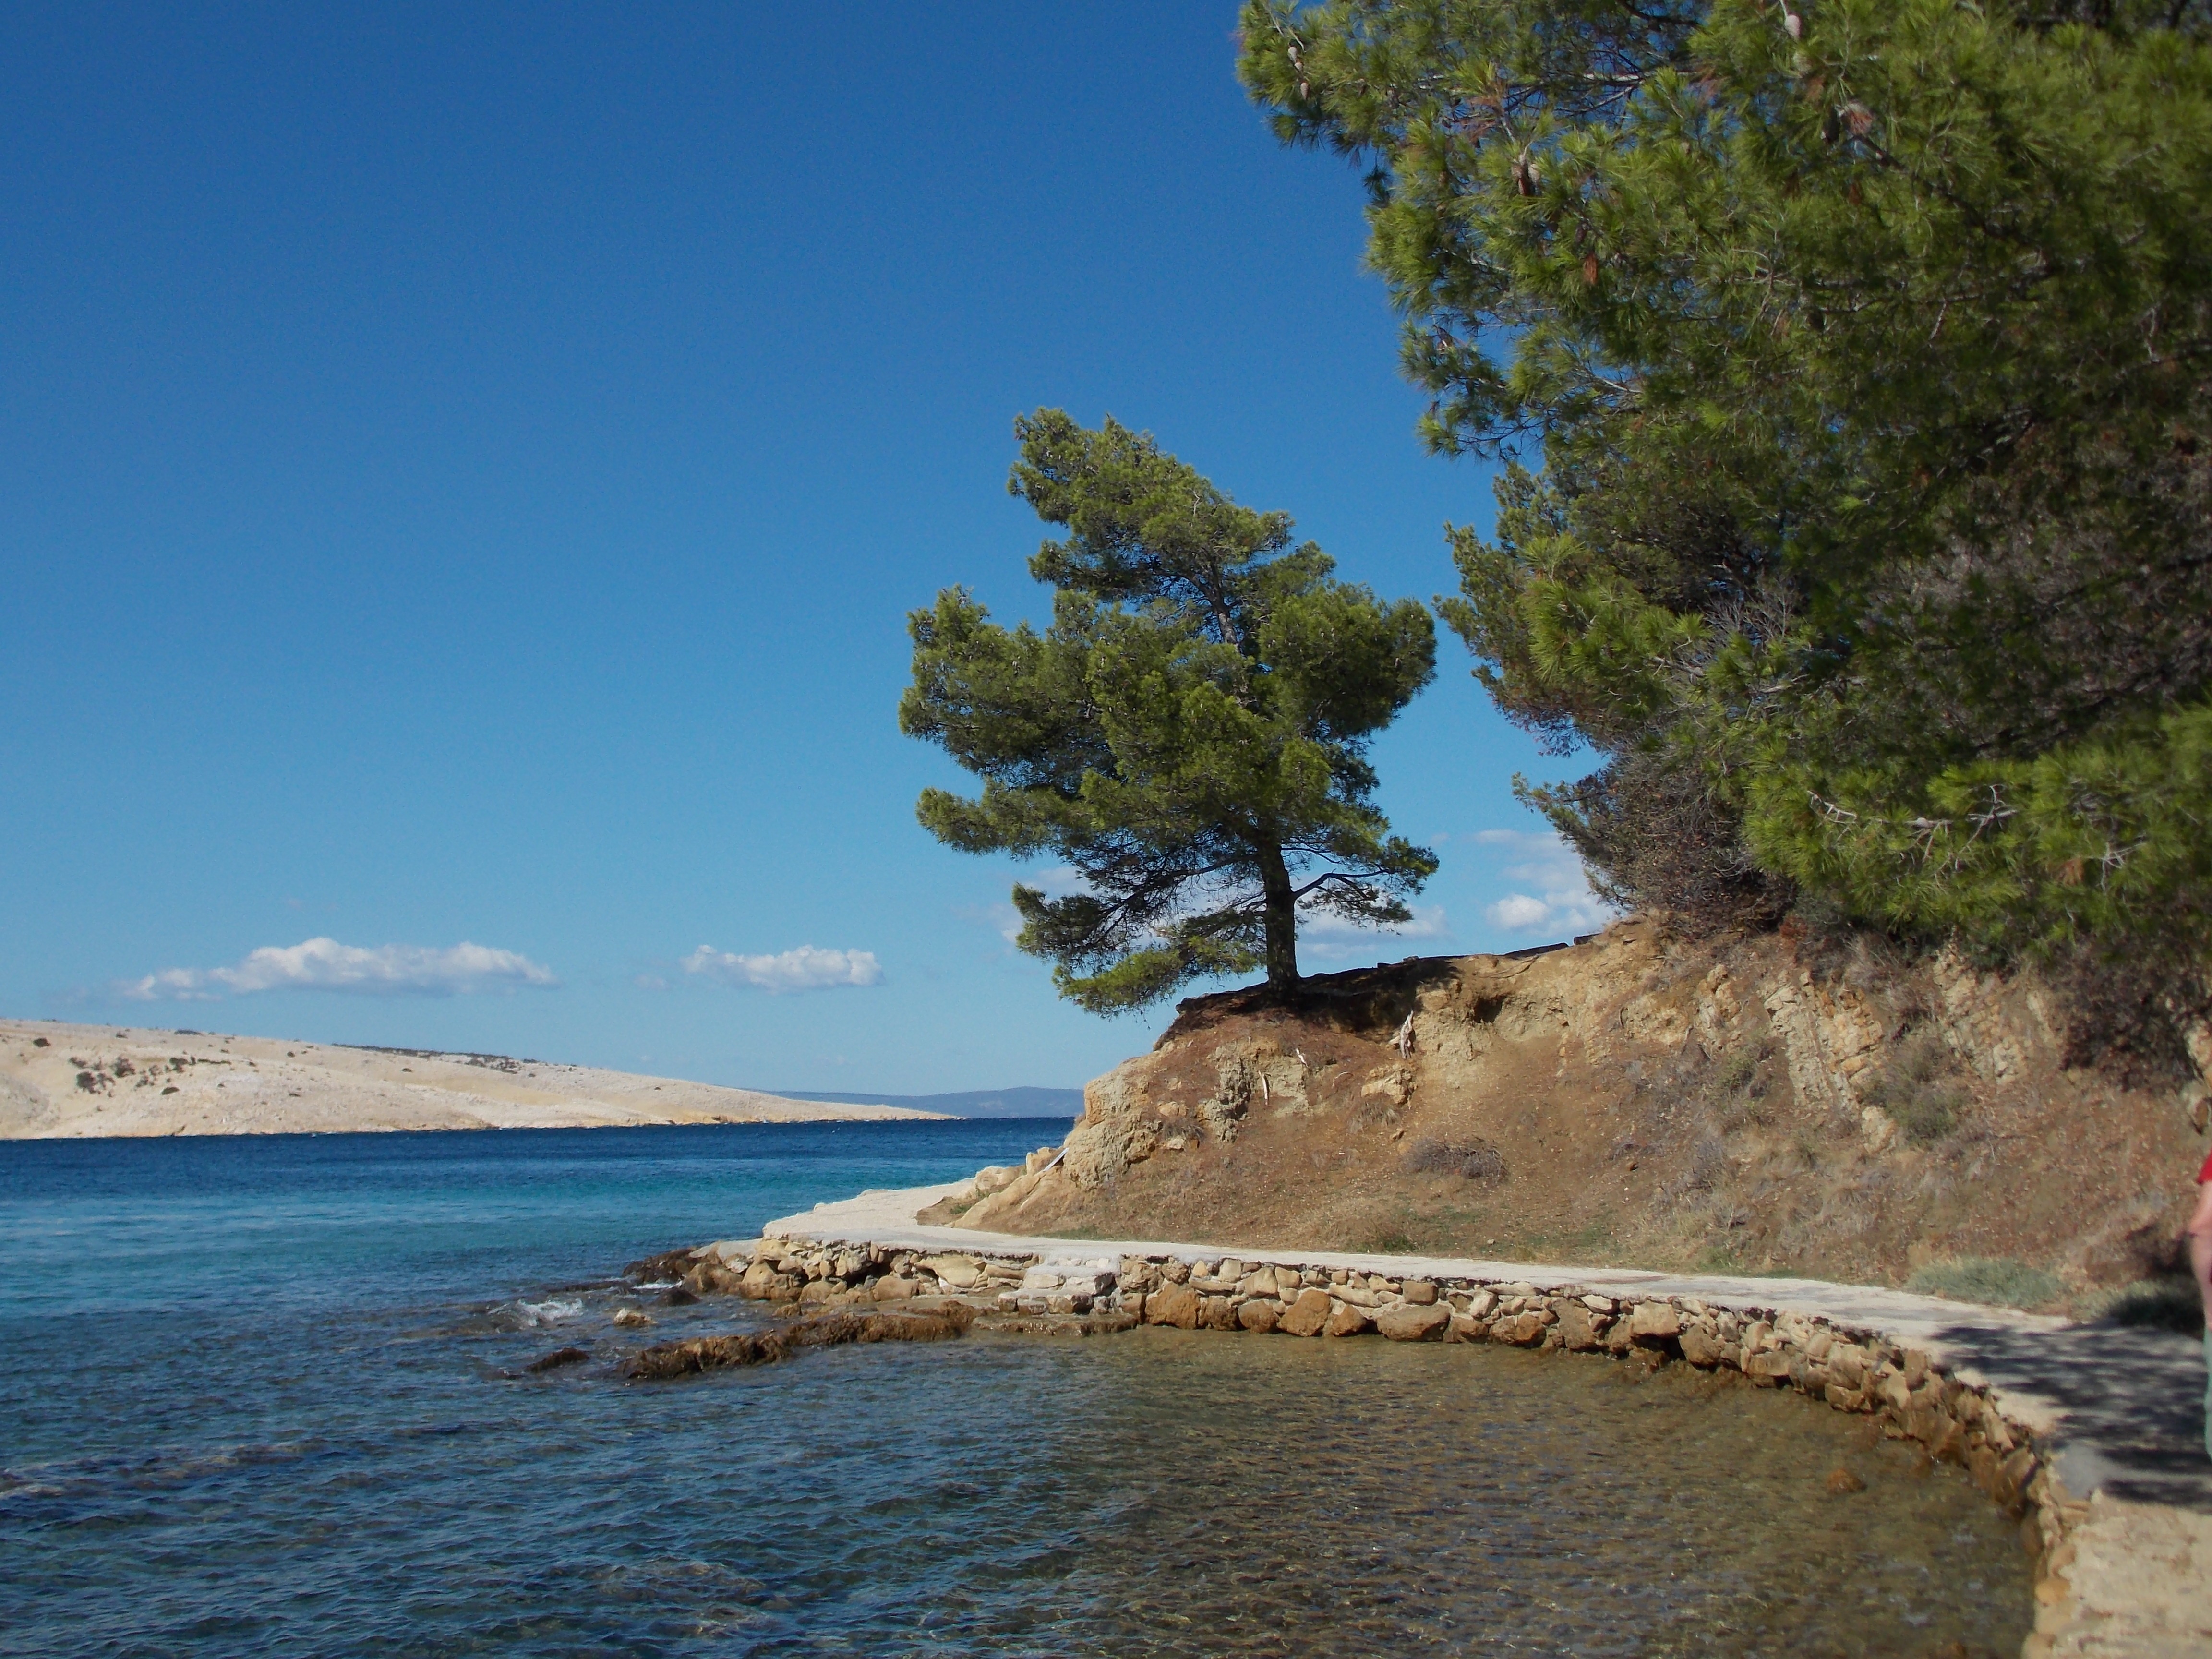
beach, sea, coast, tree, water, rock, ocean, sky, trail, shore, vacation, cliff, cove, holiday, bay, island, blue, terrain, body of water, bank, croatia, waters, cape, islet, landform, sea bay, adriatic sea, uferweg